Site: brandenburg
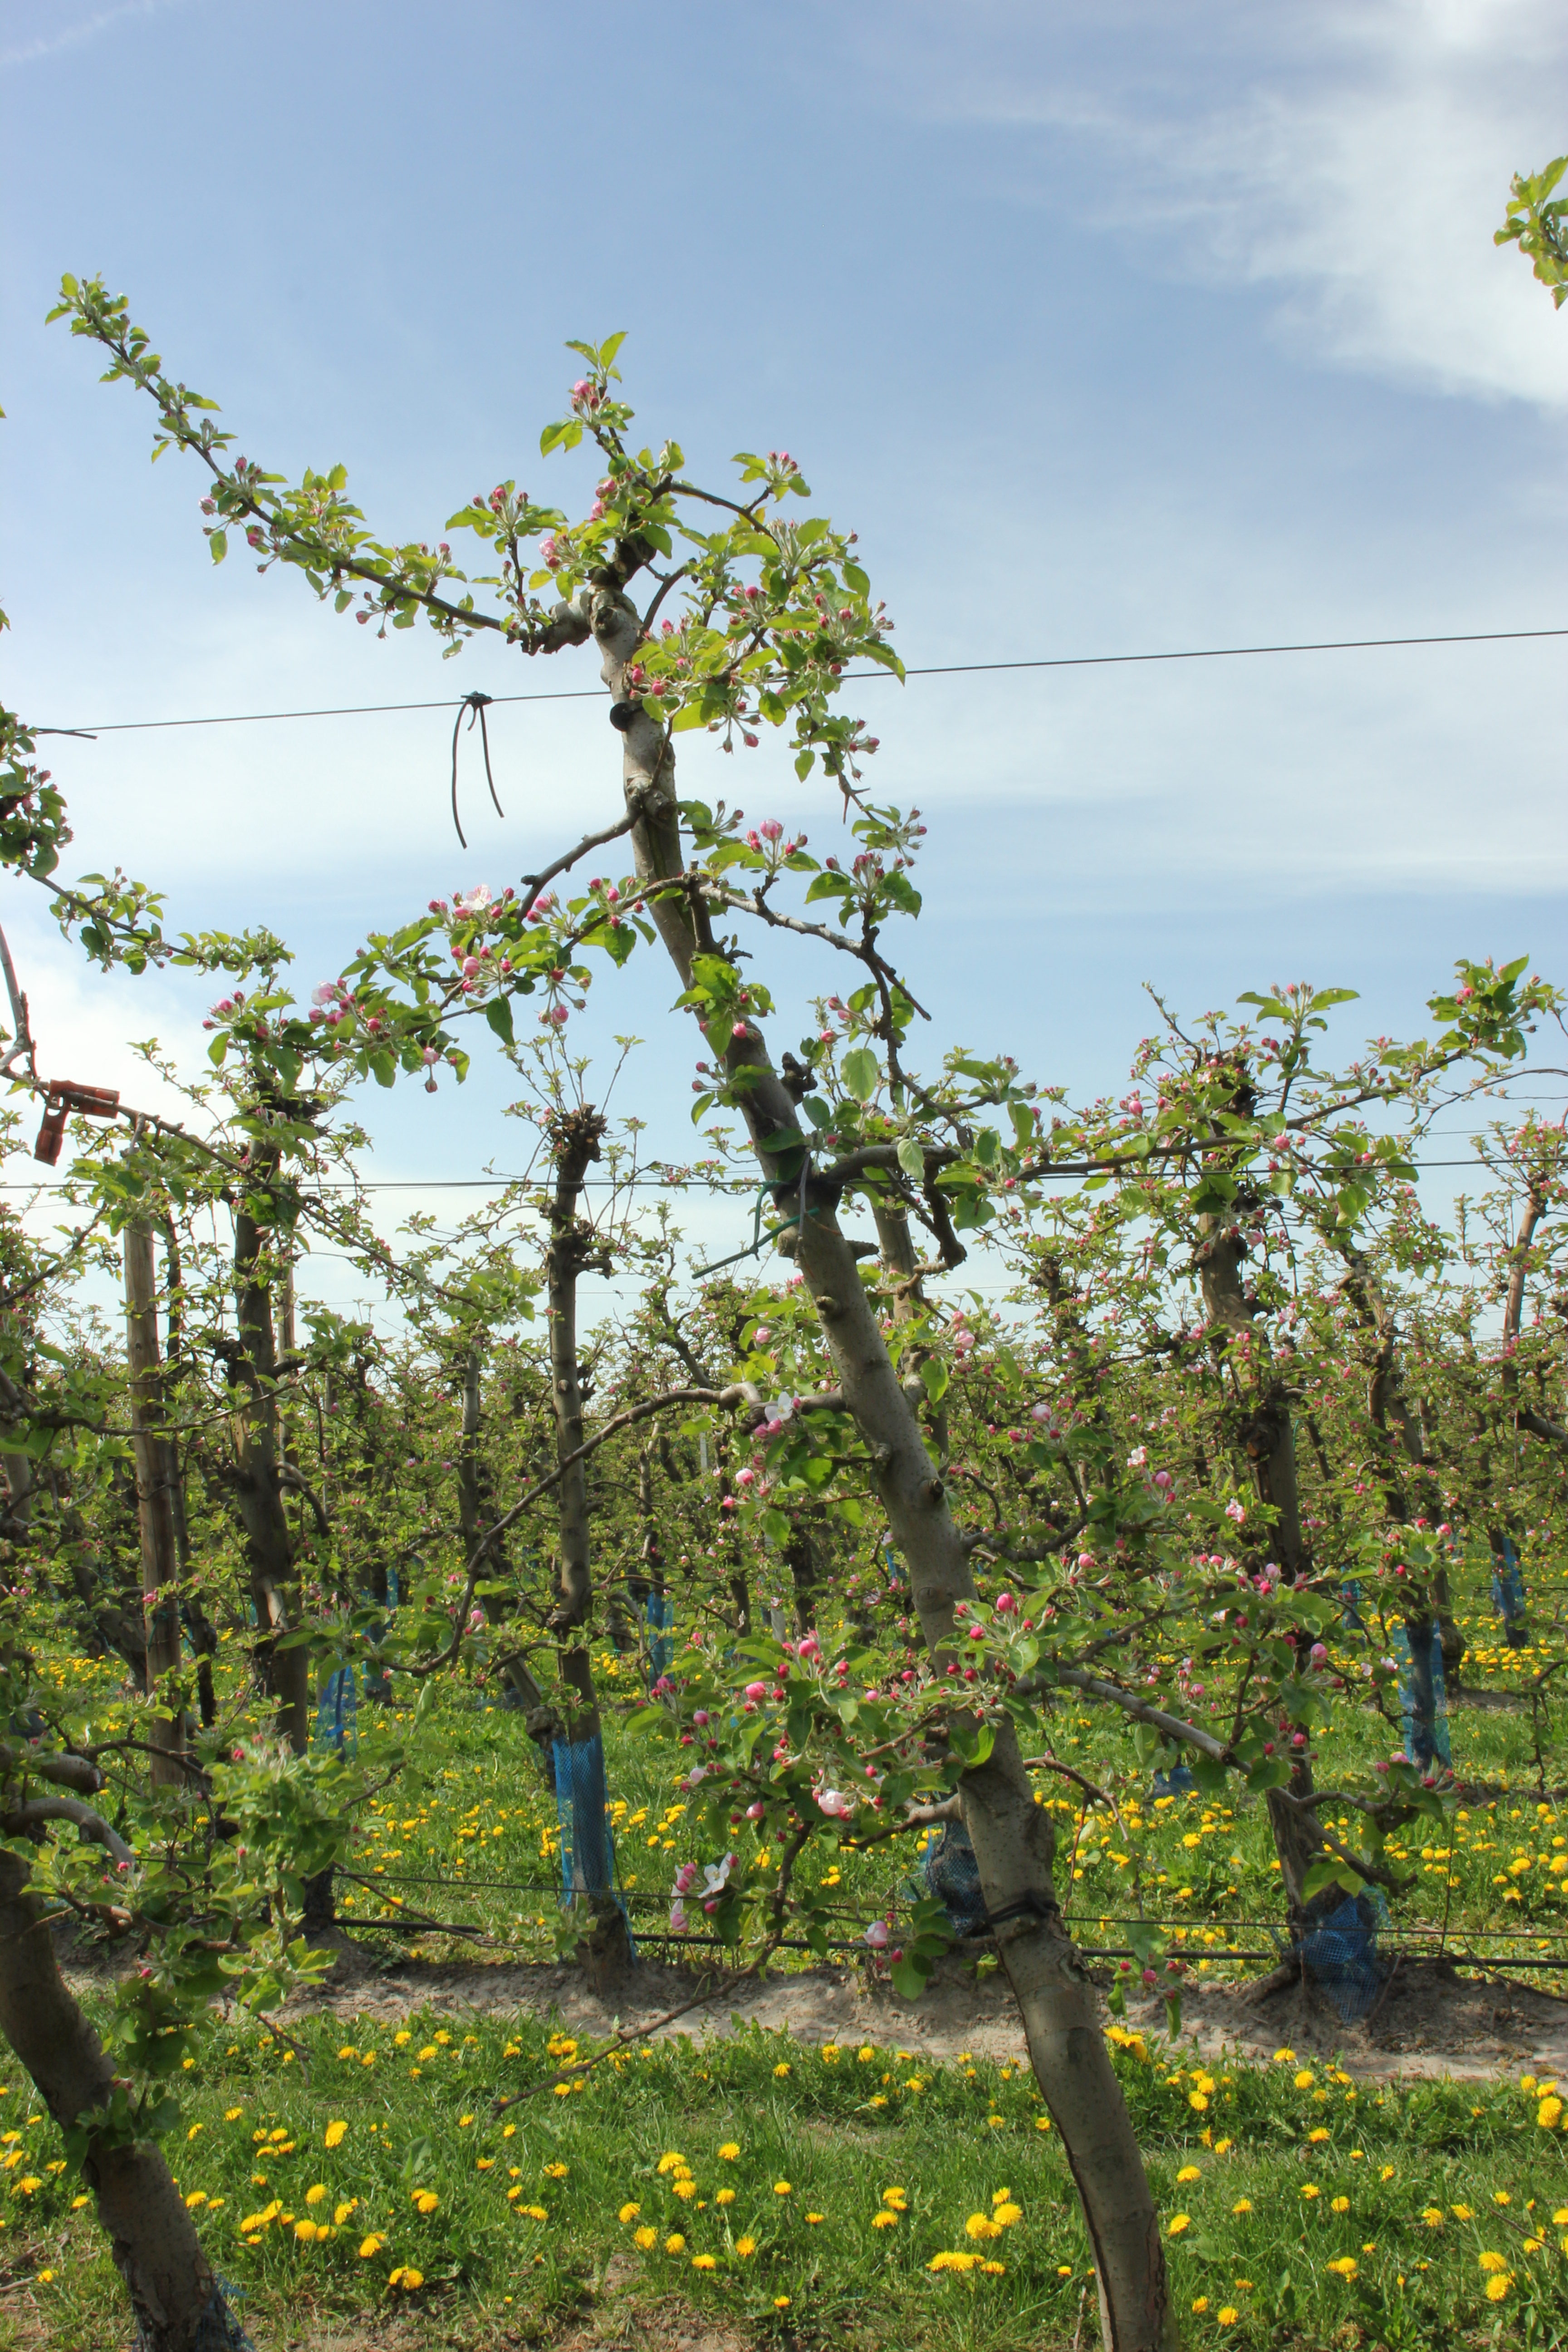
Growth stage (BBCH 57): Inflorescence emergence